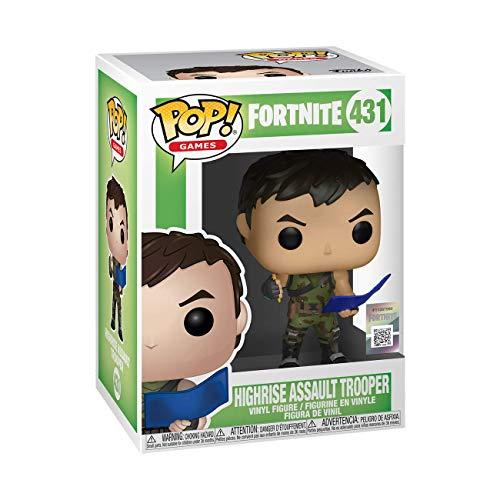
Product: Funko Pop! Games: Fortnite - Highrise Assault Trooper
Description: From the gaming and pop culture phenomenon Fortnight, high-rise Assault trooper, as a stylized POP.
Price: $7.00
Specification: ProductDimensions:3x3x3.8inches|ItemWeight:3.84ounces|ShippingWeight:4.8ounces(Viewshippingratesandpolicies)|ASIN:B07HQ18JTW|Itemmodelnumber:34465|Manufacturerrecommendedage:6yearsandup